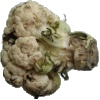
Label: cauliflower